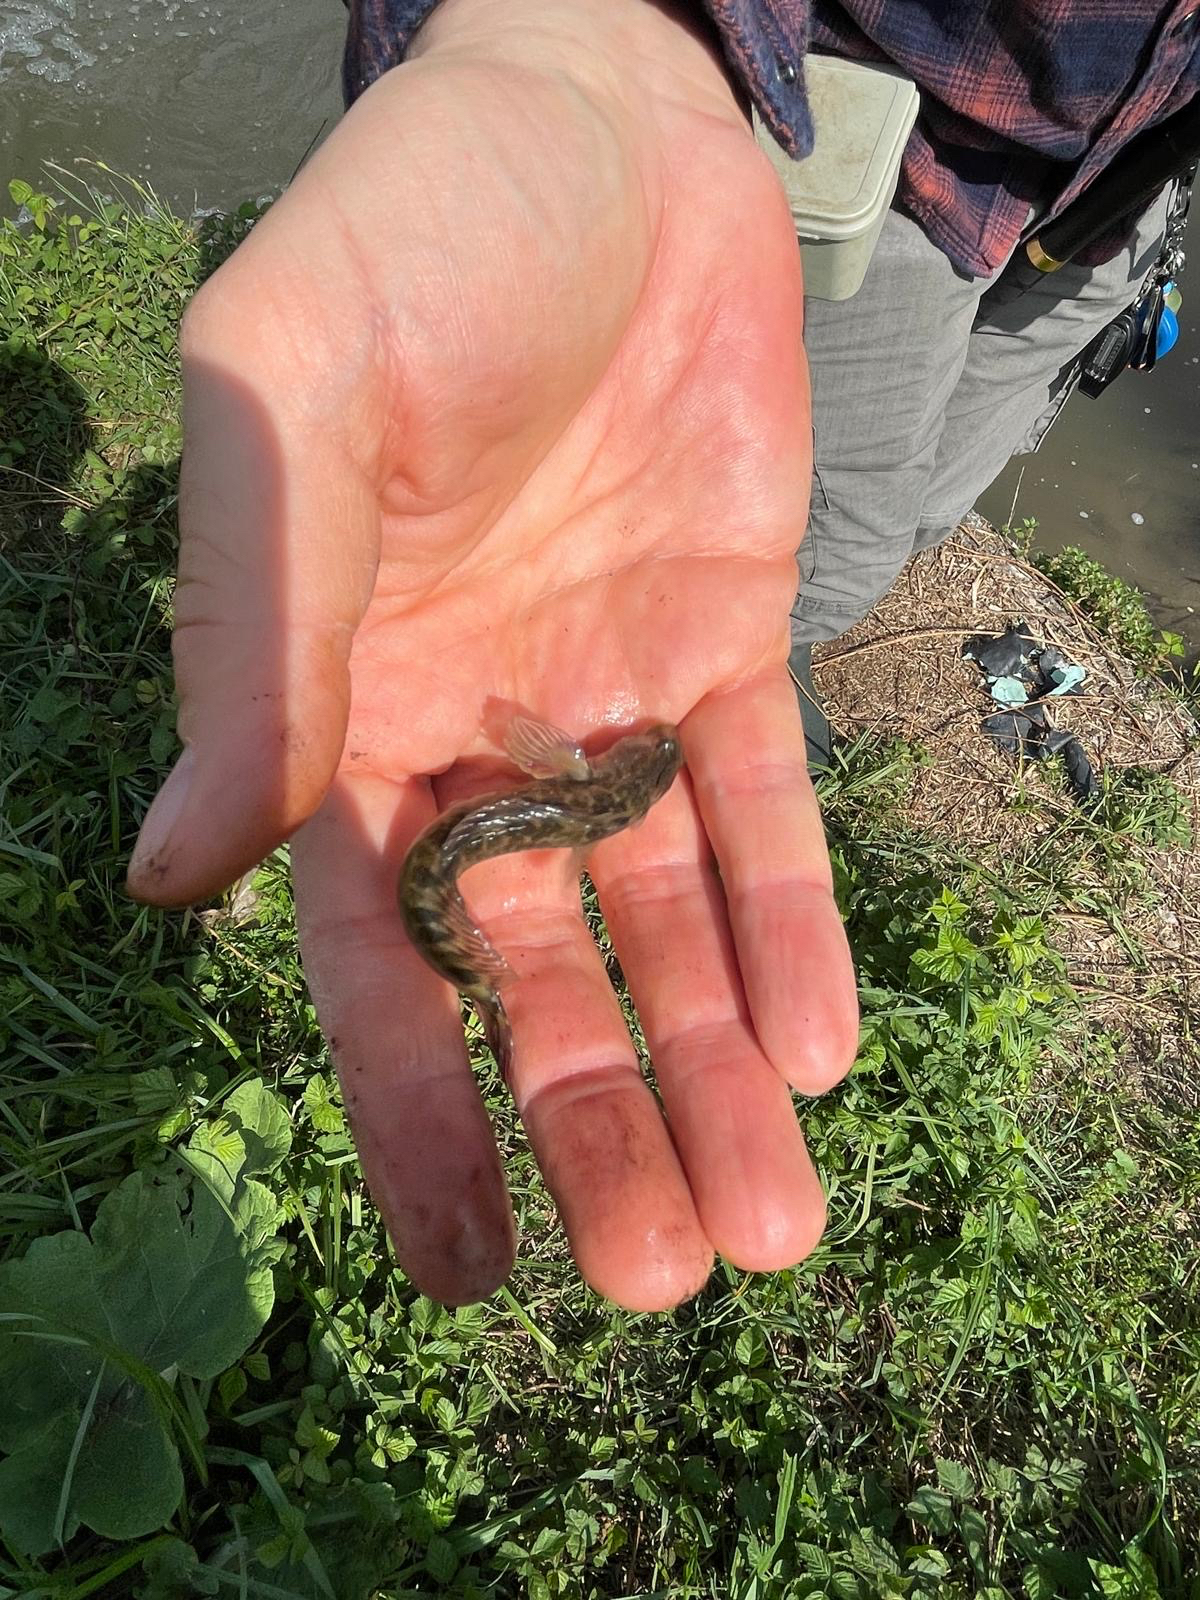
fish (species not among the labelled classes)